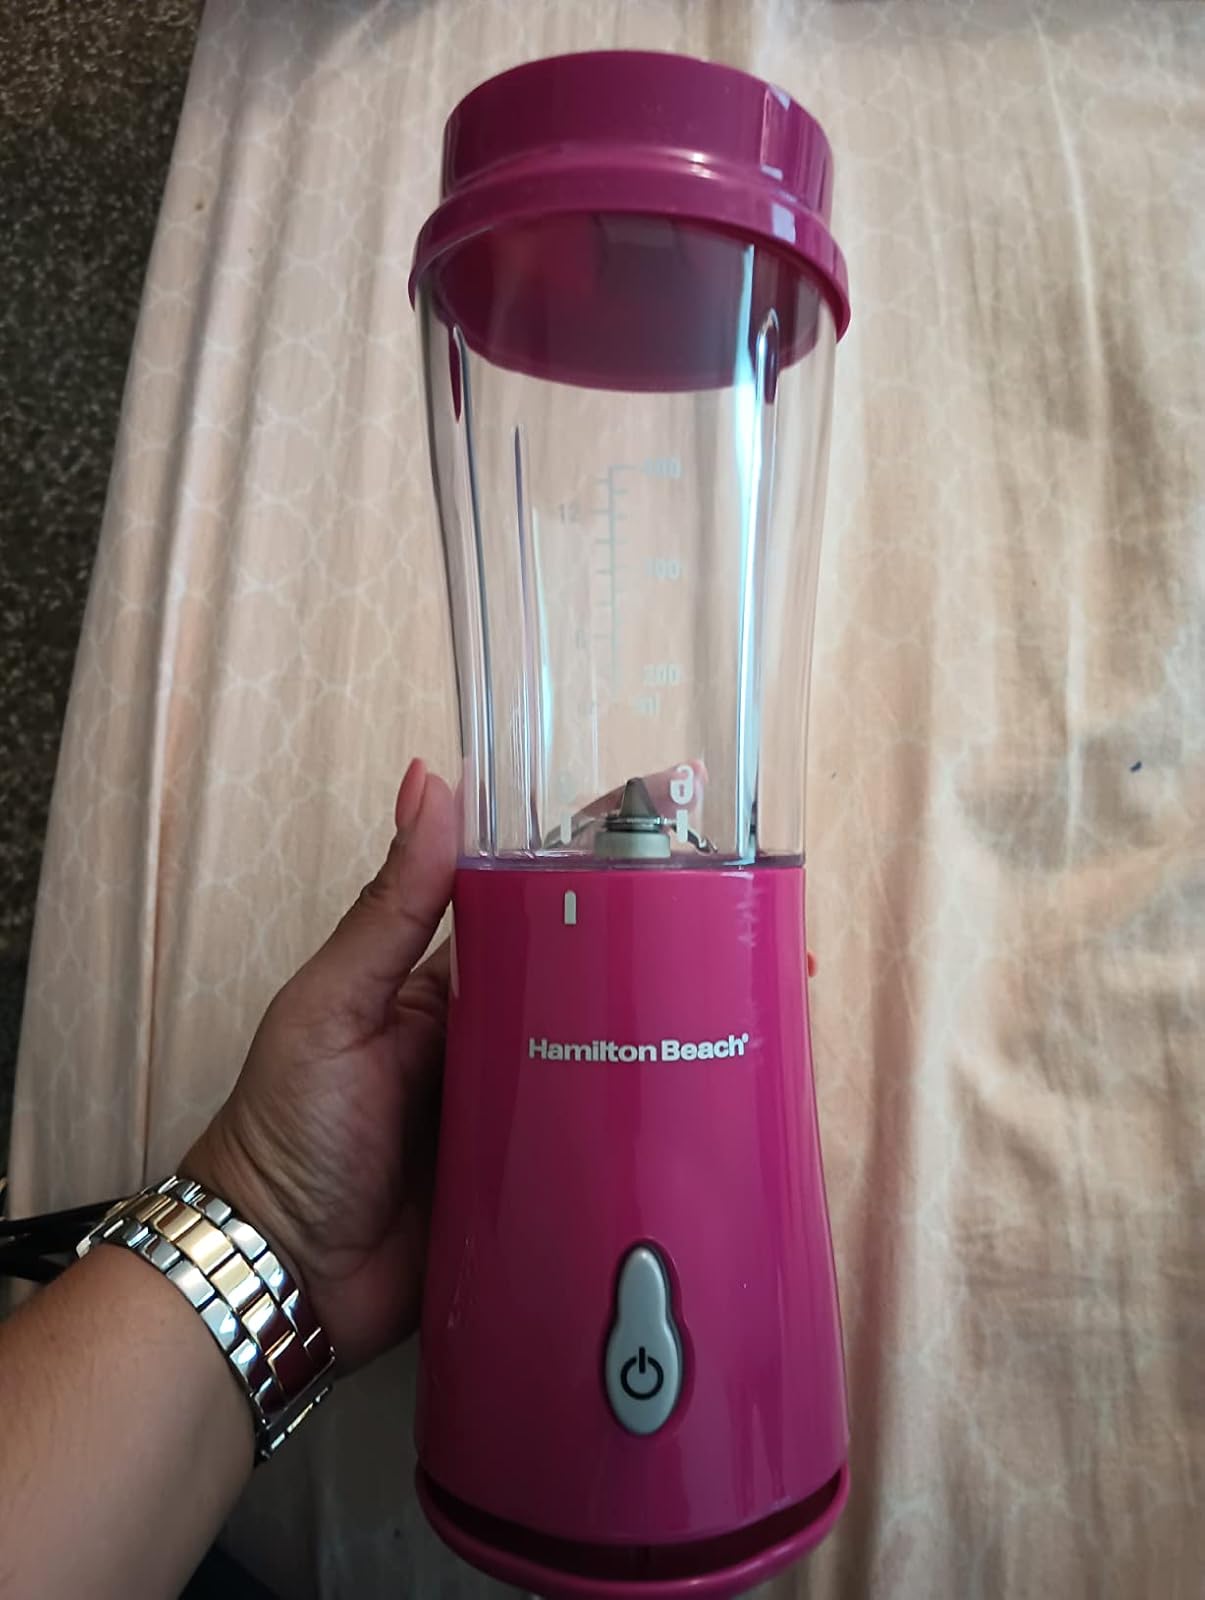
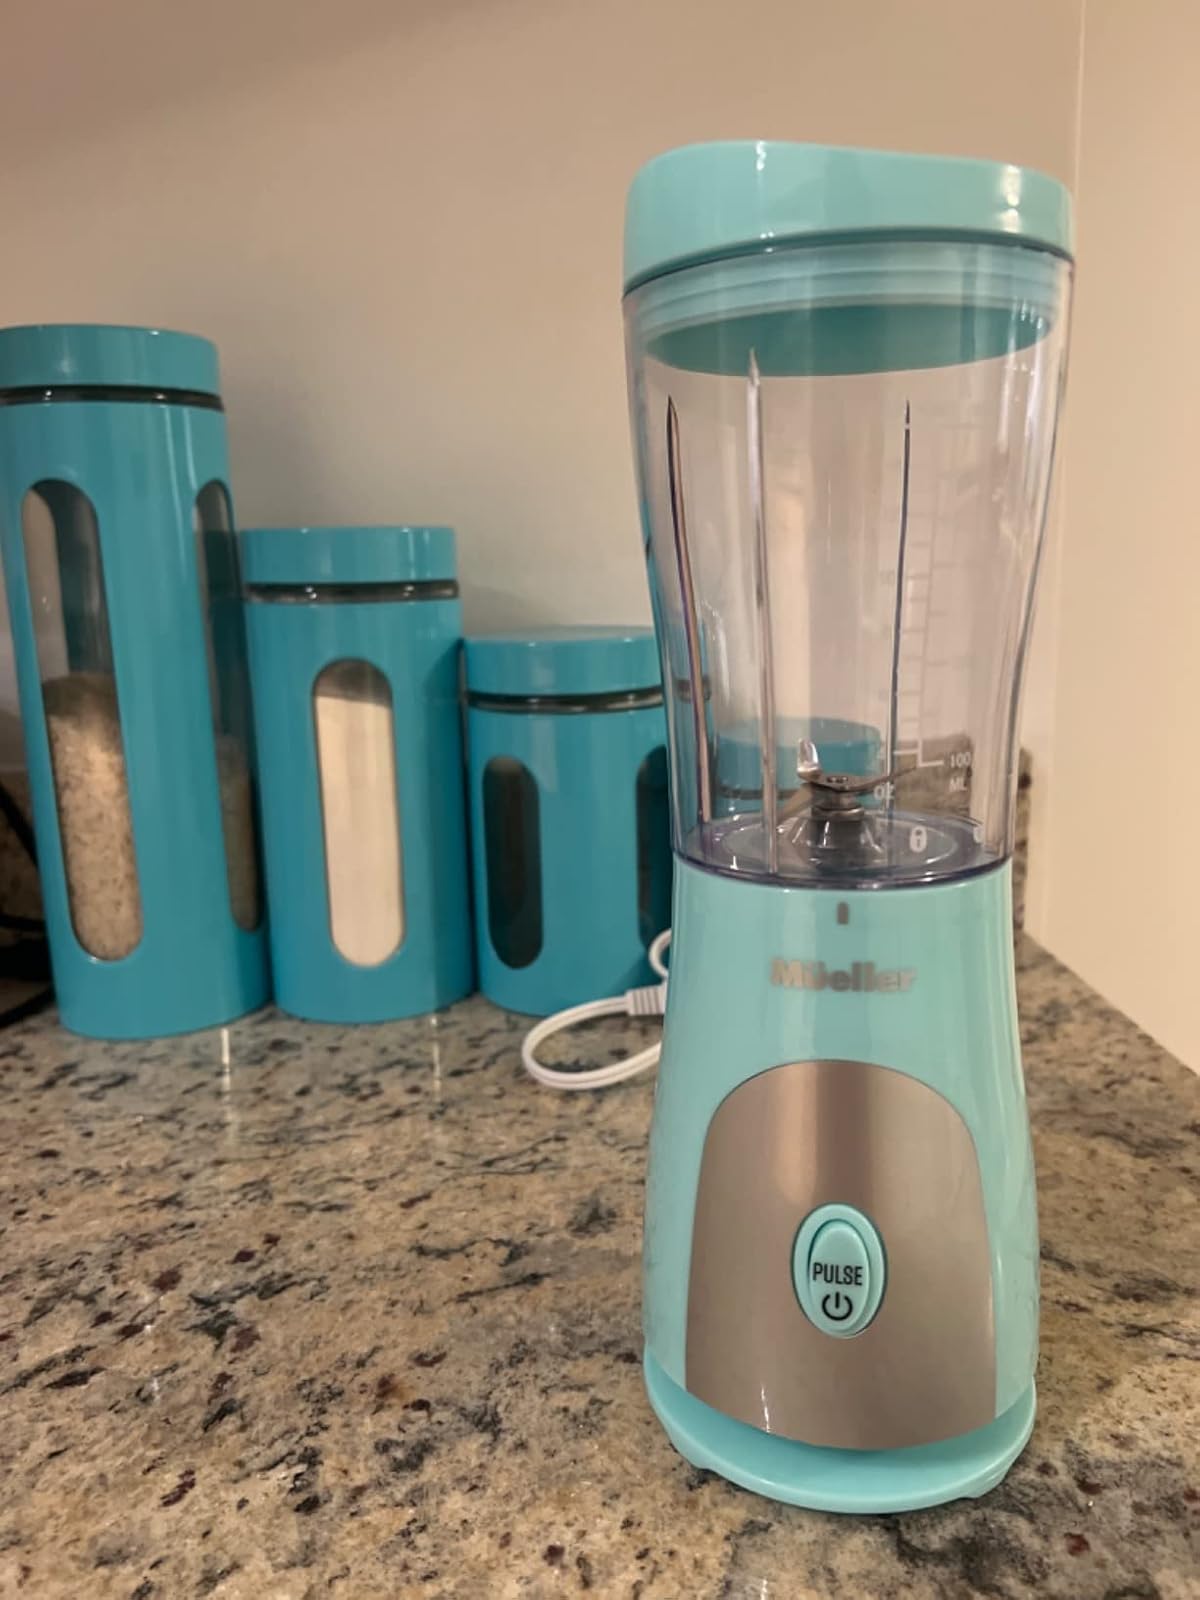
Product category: items_blender
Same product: no